Ronnie Brown

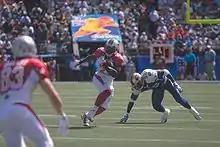
Brown maneuvers past 49ers linebacker Patrick Willis at the 2009 Pro Bowl.

Before the 2008 regular season started, Tony Sparano, announced Ricky Williams would be the starting running back. During the first two games Brown carried the ball 17 times for a total of 48 yards and one touchdown. Before the New England Patriots game Ronnie Brown was made the starting running back and has been featured in the Dolphins' popular Wildcat formation, which borrows from former Auburn University OC Gus Malzahn's college spread offense. Brown rushed for 117 yards, including four rushing scores, and also threw a touchdown pass. Although he split carries with teammate Ricky Williams, Brown still had a solid 2008 season rushing for 916 yards on 214 carries, an average of 4.3 ypc.